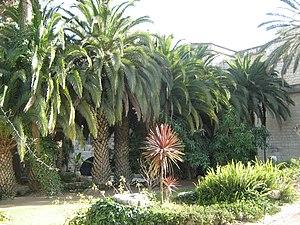
L’abbaye Sainte-Marie de la Résurrection d’Abou Gosh est un monastère mixte bénédictins sis au centre du village d’Abou Gosh, une localité se trouvant dans les monts de Judée, à l’ouest de Jérusalem. Fondée en 1900 pour redonner vie à une ancienne église construite par les croisés qui identifiaient Abou Gosh avec l’Emmaüs de la Bible, elle abrite aujourd’hui une communauté monastique bénédictine de tradition olivétaine. L’abbaye fait partie du domaine national français en Terre sainte.